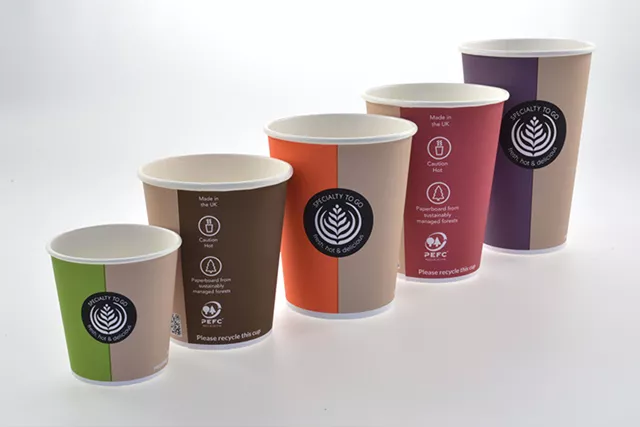
Label: paper